IPCC Third Assessment Report

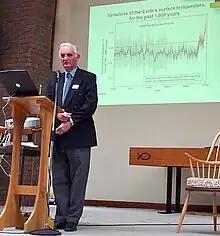
IPCC WG1 co-chair Sir John T. Houghton showing the IPCC fig. 2.20 hockey stick graph at a climate conference in 2005

The IPCC Third Assessment Report (TAR), "Climate Change 2001", is an assessment of available scientific and socio-economic information on climate change by the IPCC. Statements of the IPCC or information from the TAR were often used as a reference showing a scientific consensus on the subject of global warming. The Third Assessment Report (TAR) was completed in 2001 and consists of four reports, three of them from its Working Groups: Working Group I: The Scientific Basis; Working Group II: Impacts, Adaptation and Vulnerability; Working Group III: Mitigation; Synthesis Report. A number of the TAR's conclusions are given quantitative estimates of how probable it is that they are correct, e.g., greater than 66% probability of being correct. These are "Bayesian" probabilities, which are based on an expert assessment of all the available evidence.